Jefferson Station (SEPTA)

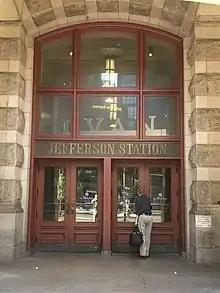
12th and Market streets entrance in the Reading Terminal building

Market East Station was built as part of the $300-million Center City Commuter Connection project, which constructed a tunnel between the former Suburban Station and an existing viaduct near Temple University station and unified commuter rail service in Philadelphia. The tunnel included provisions for an "11th Street Station." During planning stages, the station was named Market East, a name sometimes used to refer to the retail corridor on Market Street east of City Hall. During construction in May 1984, the tunnel suffered minor damage due to an above-ground fire in an abandoned building on 10th Street.